Richard Núñez

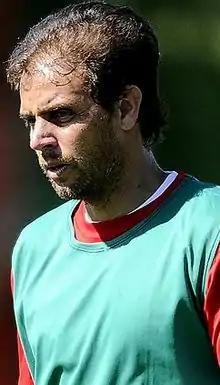
Richard Nunez

Richard Darío Núñez Pereyra (born 16 February 1976 in Montevideo) is a retired Uruguayan footballer.